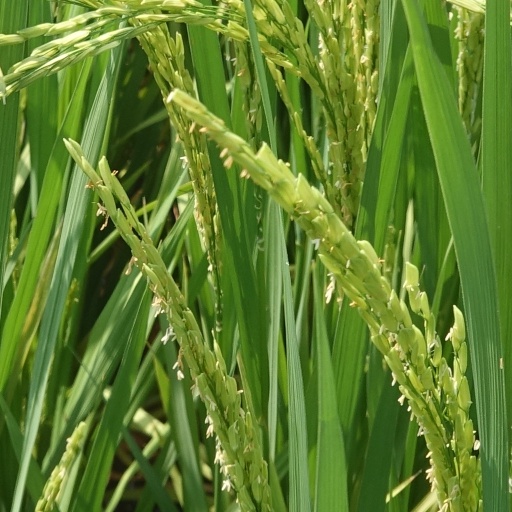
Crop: rice